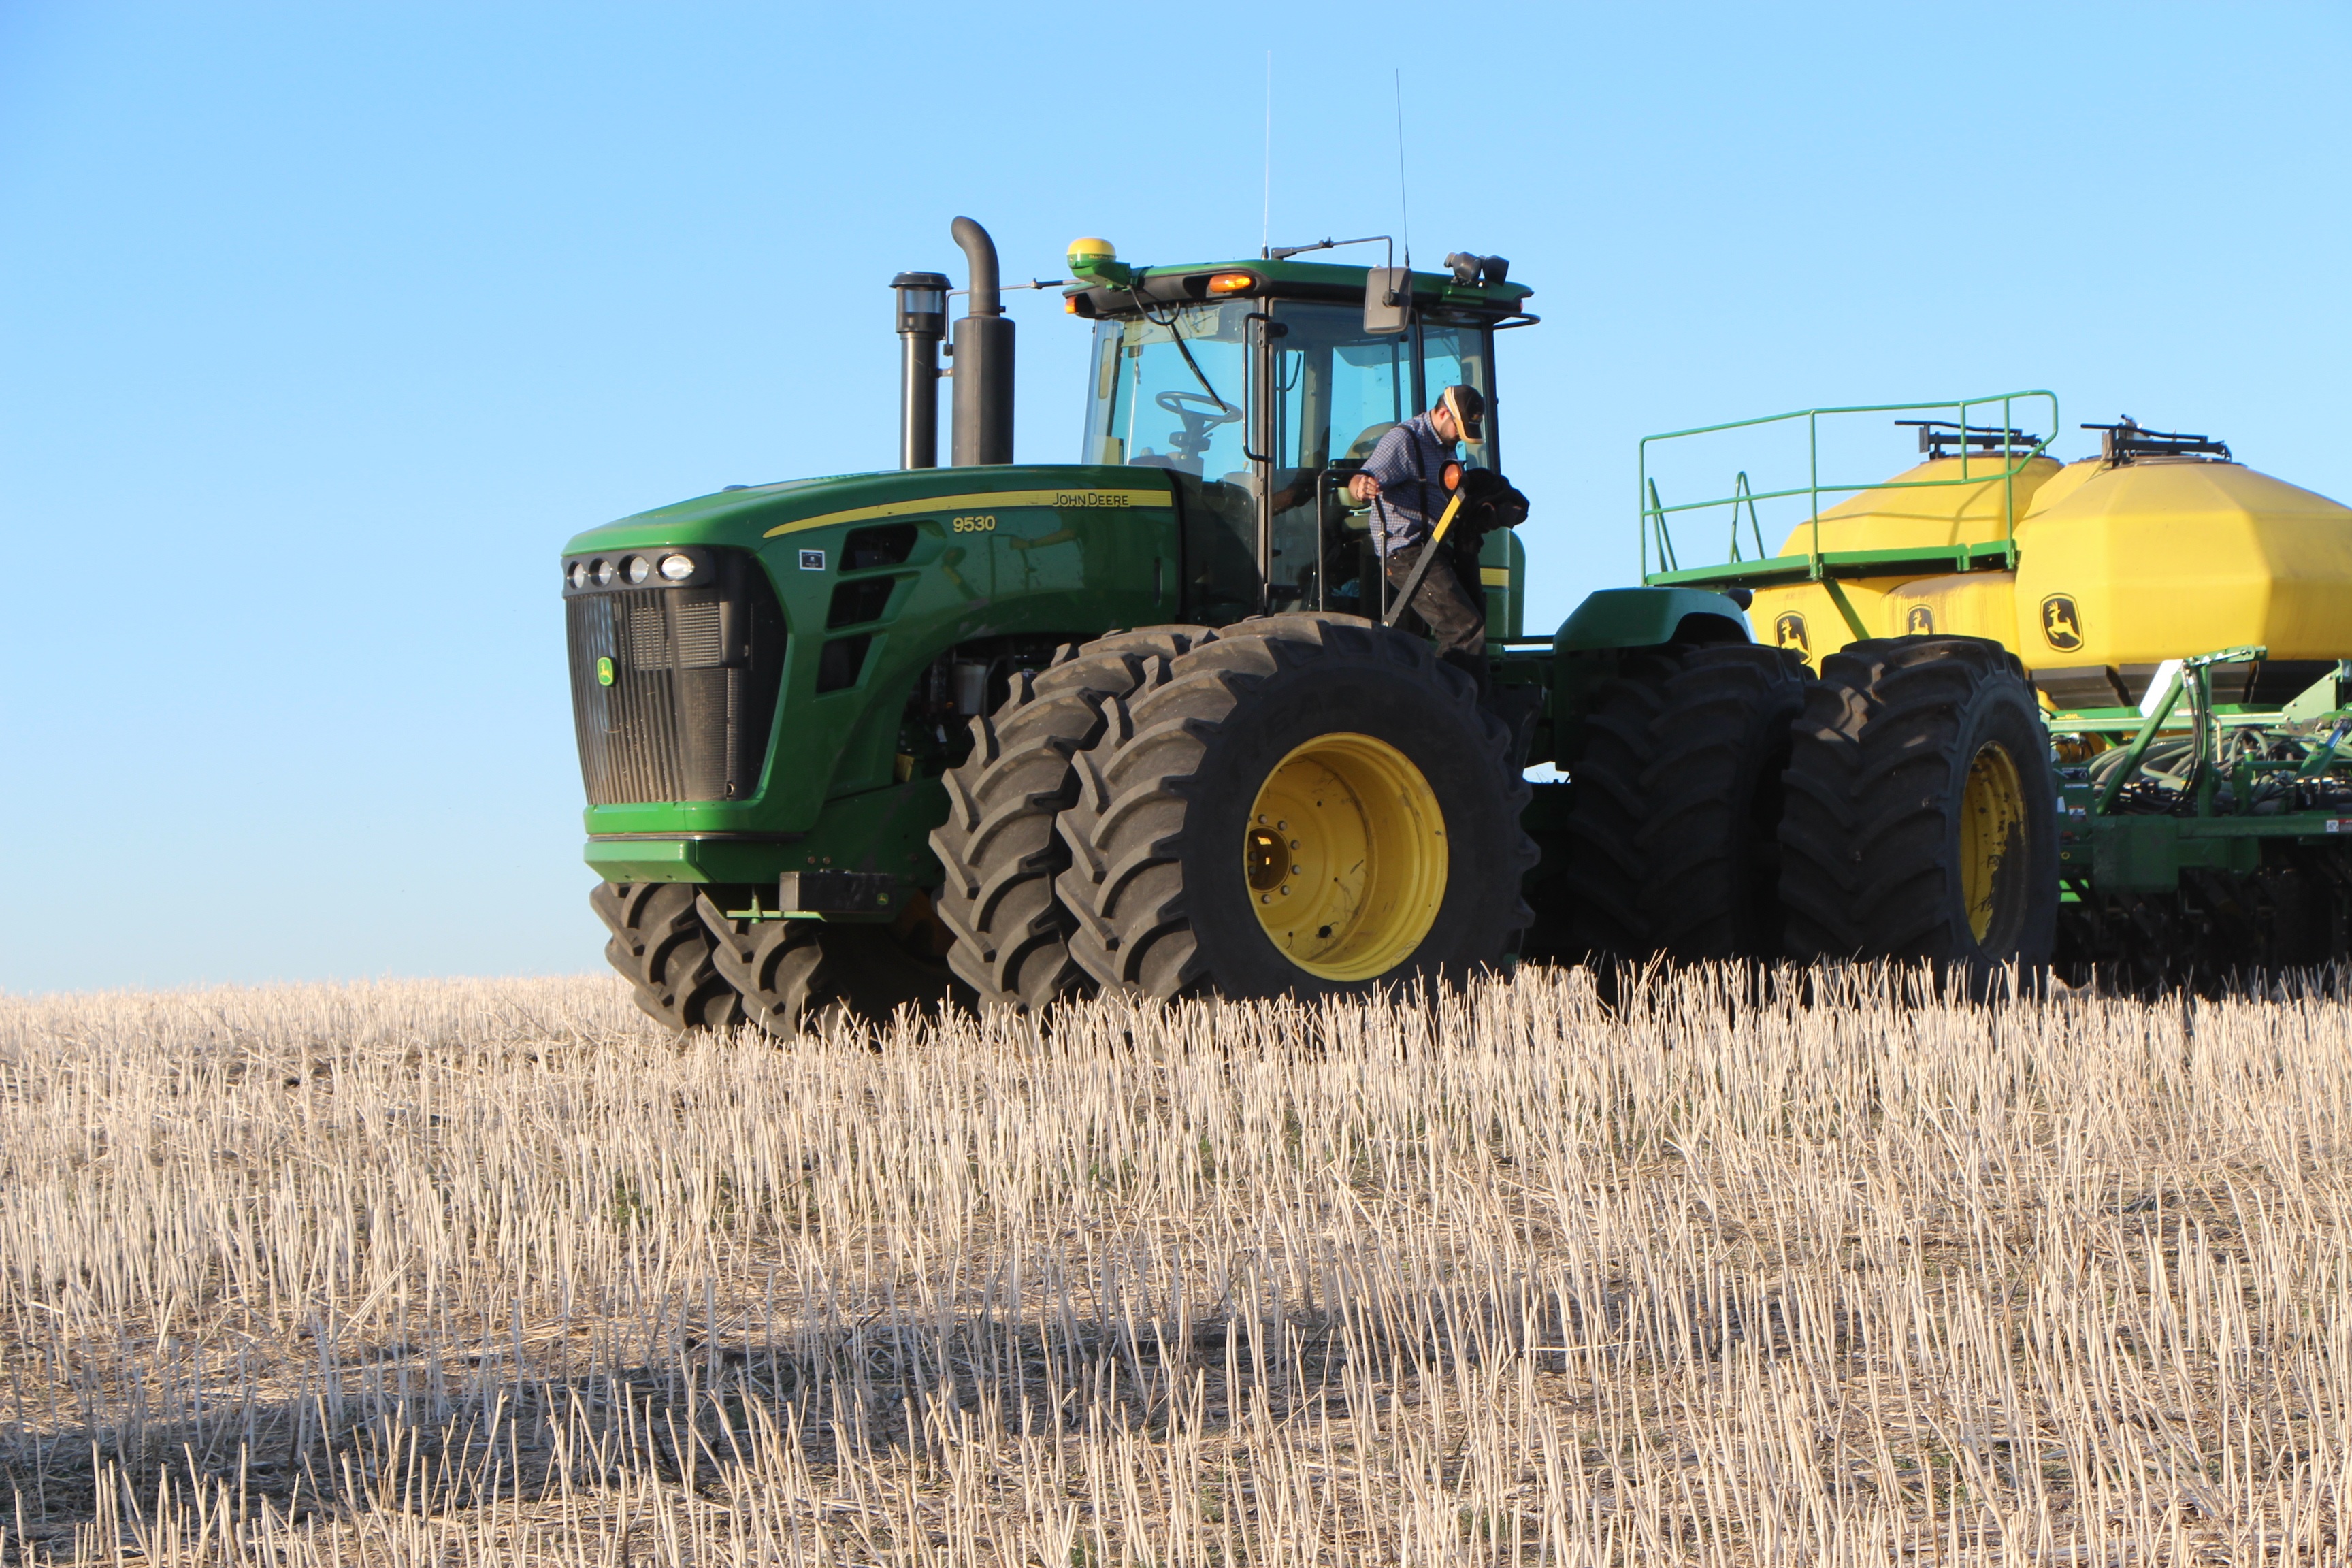
tractor, field, farm, spring, farming, harvest, vehicle, crop, soil, agriculture, agricultural, harvester, seeder, grass family